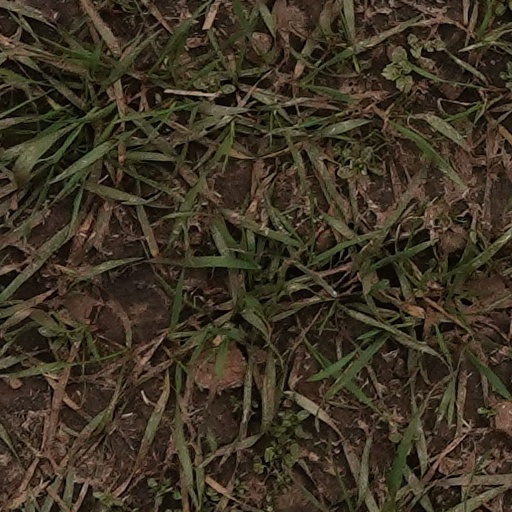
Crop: wheat